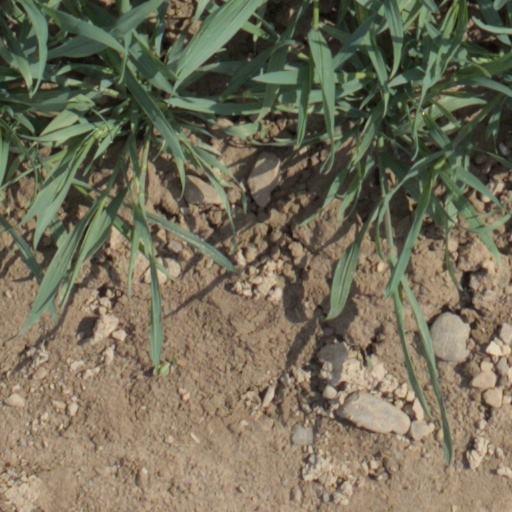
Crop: wheat